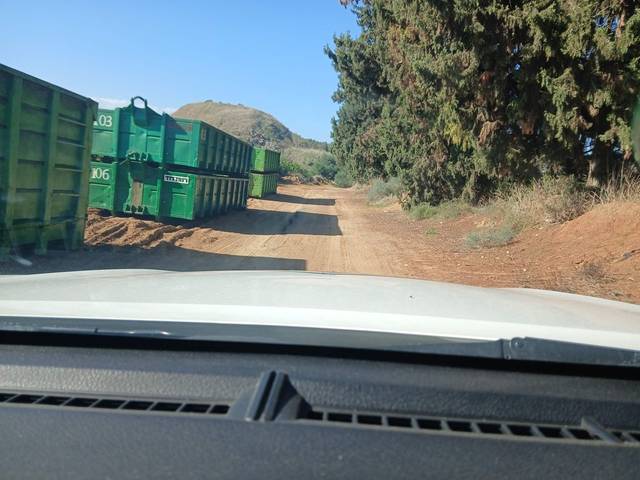
Region: Israel
Coordinates: 32.208, 34.857